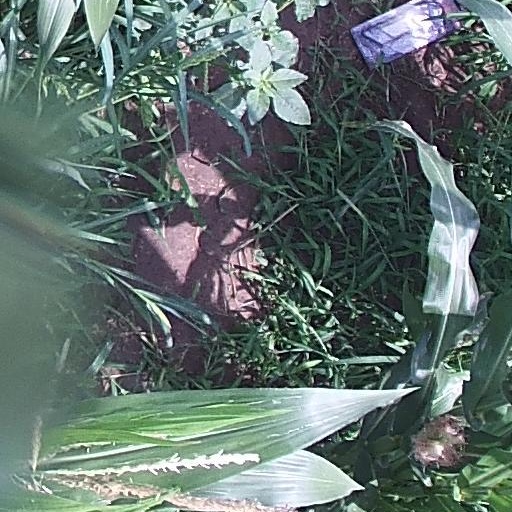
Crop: maize; corn